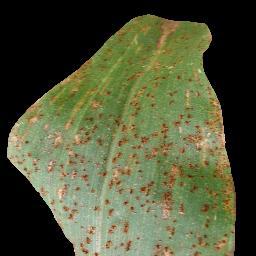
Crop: corn
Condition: (maize)_common_rust